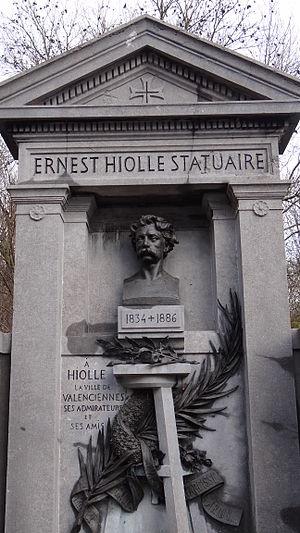
Valenciennes (France - département du Nord) - cimetière Saint Roch, dit aussi cimetière des Prix de Rome - Ernest Eugène Hiolle
Le cimetière Saint-Roch a été inauguré le 26 août 1792 sur l'initiative du maire de l'époque, Jean-Claude Perdry. Situé hors des murs de la ville, il est le premier cimetière commun de Valenciennes.
L'École supérieure d'art et de design de Valenciennes est une école supérieure d'art française, relevant des collectivités territoriales.